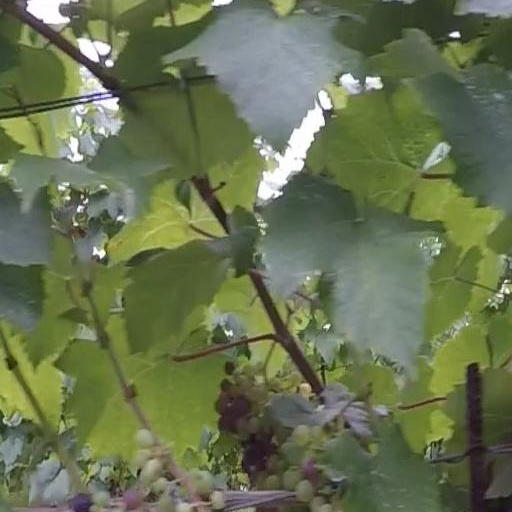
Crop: grape